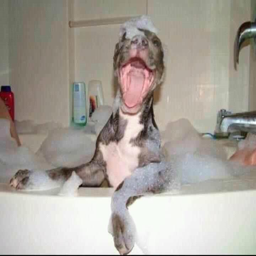
there 's nothing better than seeing adorable animals taking baths .